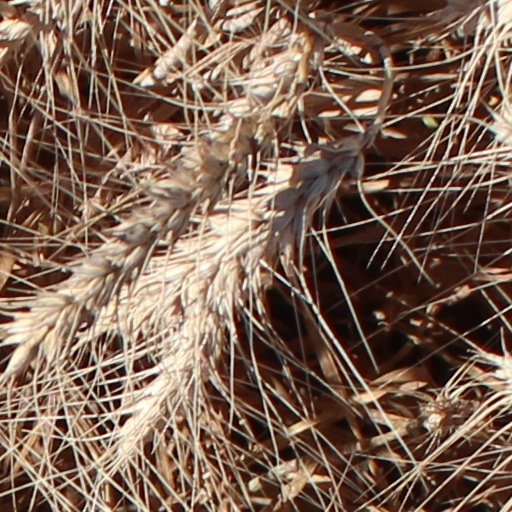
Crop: wheat